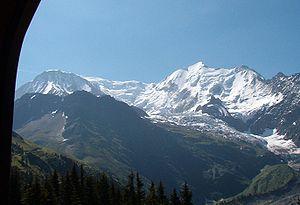
L'aiguille du Goûter est un sommet du versant français du massif du Mont-Blanc, en Haute-Savoie, culminant à 3 863 m d'altitude. À proximité du sommet se trouve le refuge du Goûter, point de départ de la voie normale du mont Blanc : l'arête des Bosses. L'aiguille du Goûter est accessible par son versant ouest, depuis la gare du Nid d'Aigle après environ cinq heures de marche, en passant par la baraque des Rognes et le refuge de Tête Rousse. L'itinéraire est facile mais très exposé aux chutes de pierres lors de la traversée du Grand Couloir.